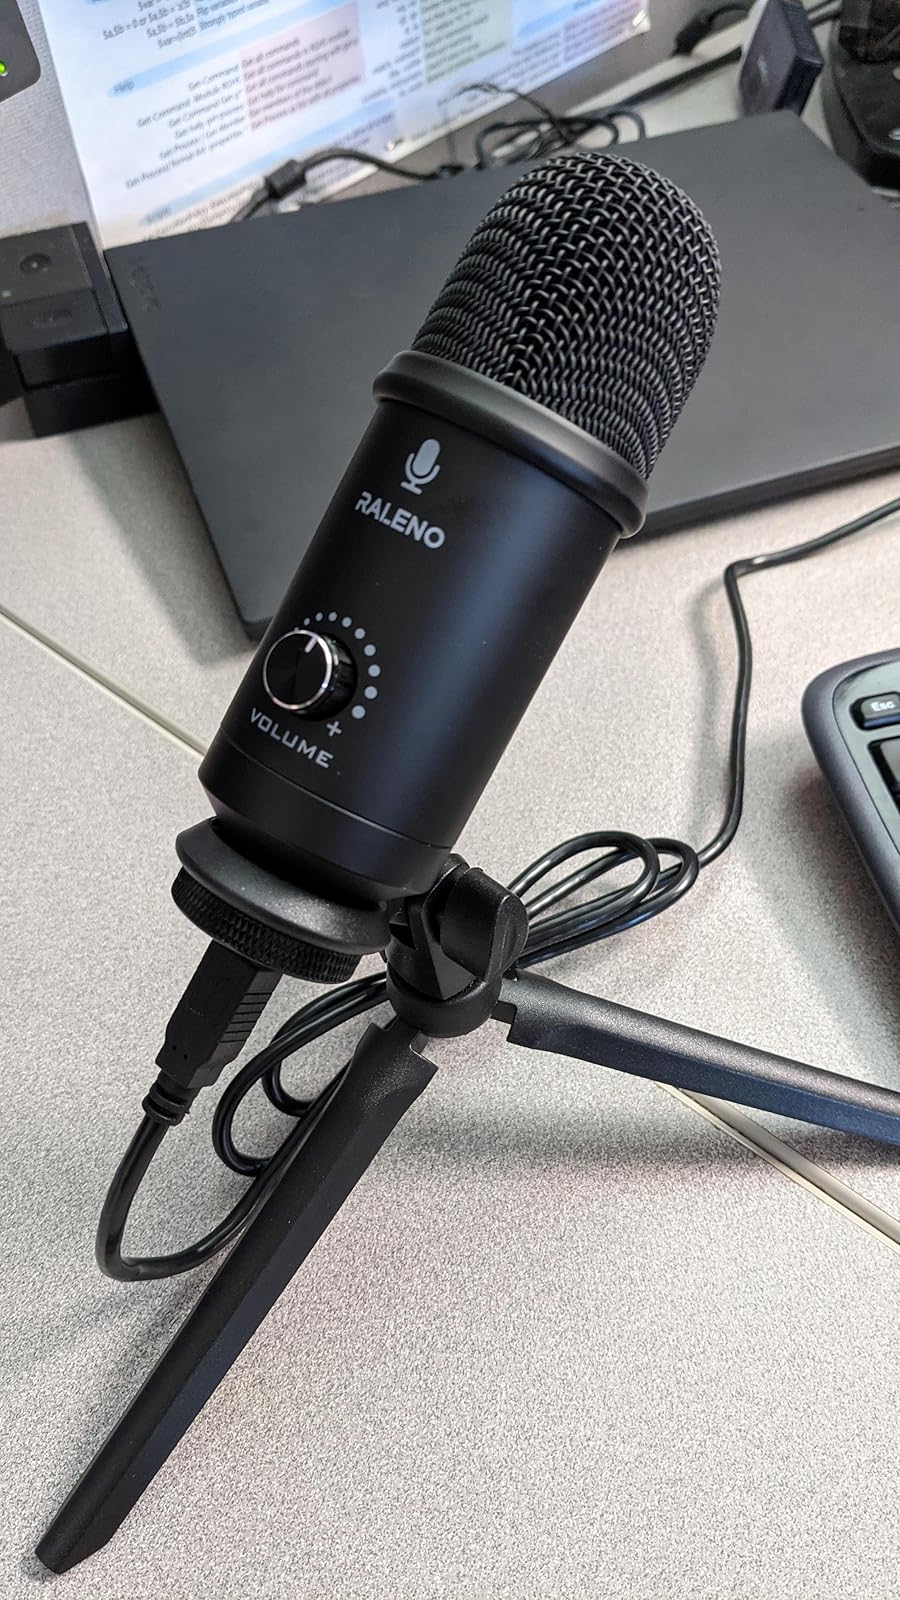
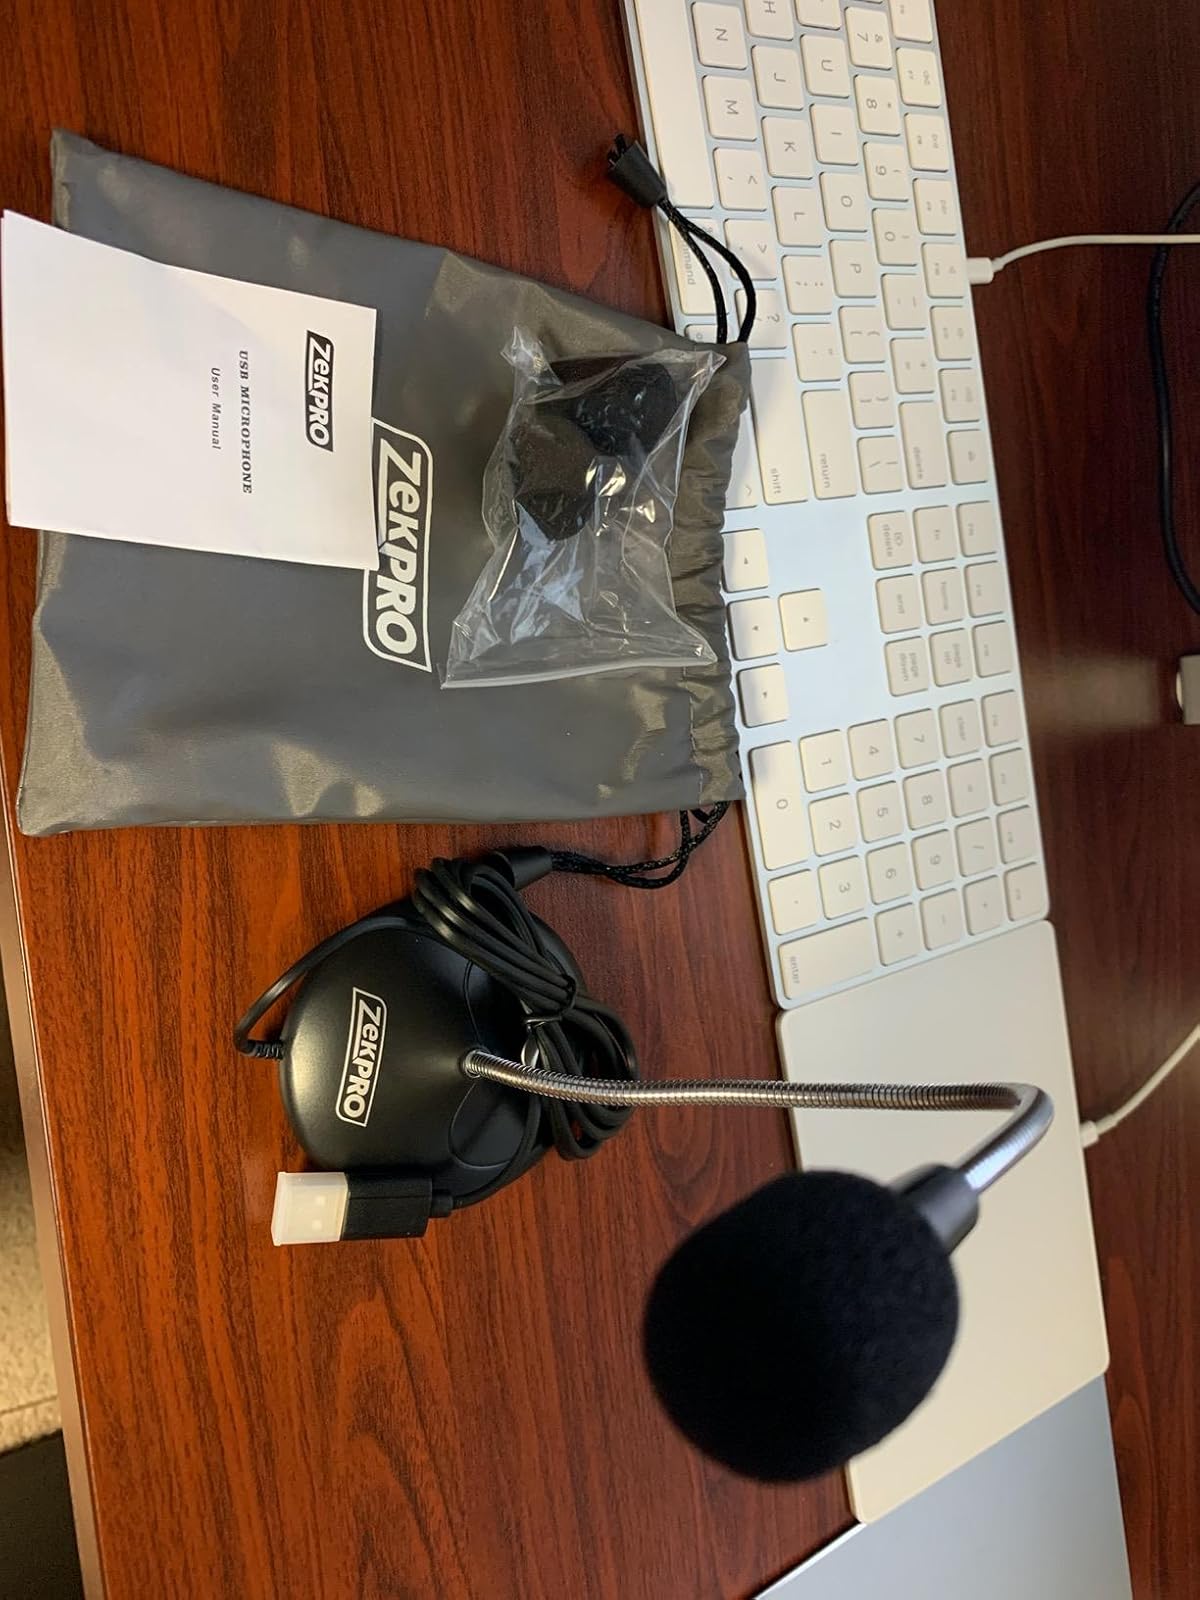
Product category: microphone
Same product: no